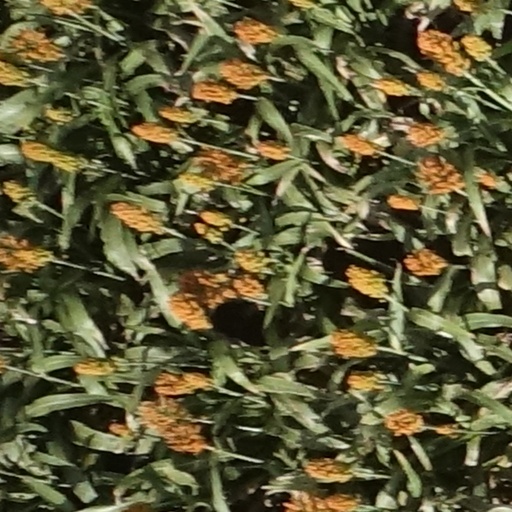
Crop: sorghum